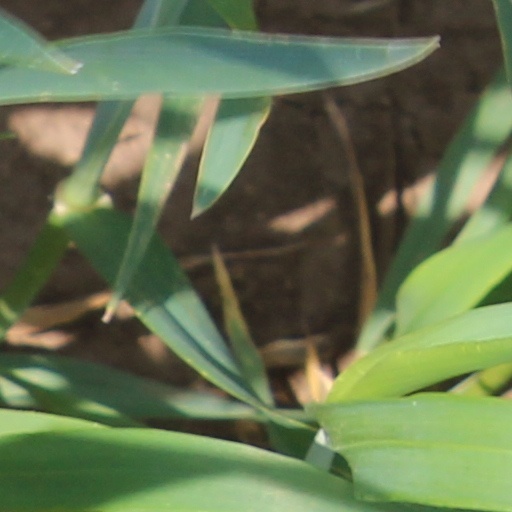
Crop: wheat